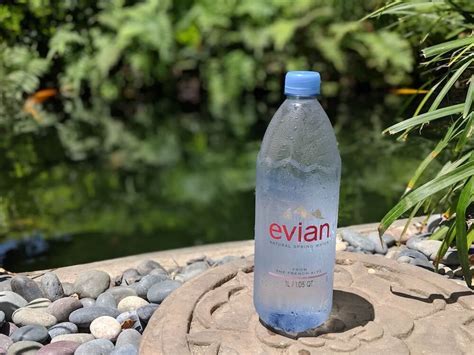
Label: plastic